Uyuk Turan Inscription

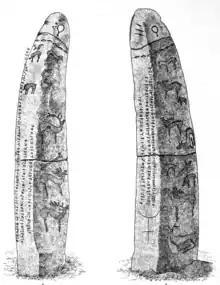
Deer stone stele, erected circa 1000 BCE, on which was added the Uyuk Turan Inscription in the 8th-9th centuries CE.

The Uyuk-Turan Inscription is an inscription estimated to be dated to the 8th-9th centuries, possibly created during the Yenisei Kyrgyz Khaganate. It was discovered in the steppes near the Uyuk-Turan river valley, around the city of Turan in the Republic of Tuva. The inscription, which is recognized as a part of a larger group of inscriptions known as the Yenisei Inscriptions, is written in the Orkhon Turkic language using the Old Turkic runic script.